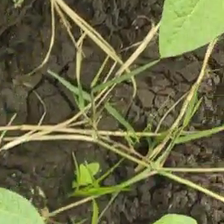
Weed species: Harali_(Cynodon_dactylon)